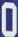
Number: 0